McDonnell Douglas F-15 Eagle

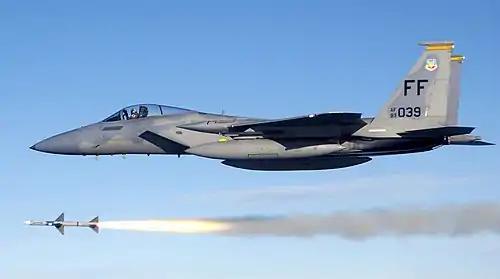
Gray jet aircraft flying above missile following firing of the weapon.

They have since been deployed to support Operation Southern Watch, the patrolling of the Iraqi no-fly zones in Southern Iraq; Operation Provide Comfort in Turkey; in support of NATO operations in Bosnia, and recent air expeditionary force deployments. In 1994, two U.S. Army Sikorsky UH-60 Black Hawks were mistakenly downed by USAF F-15Cs in northern Iraq in a friendly-fire incident. USAF F-15Cs shot down four Yugoslav MiG-29s using AIM-120 and AIM-7 Radar guided missiles during NATO's 1999 intervention in Kosovo, Operation Allied Force.